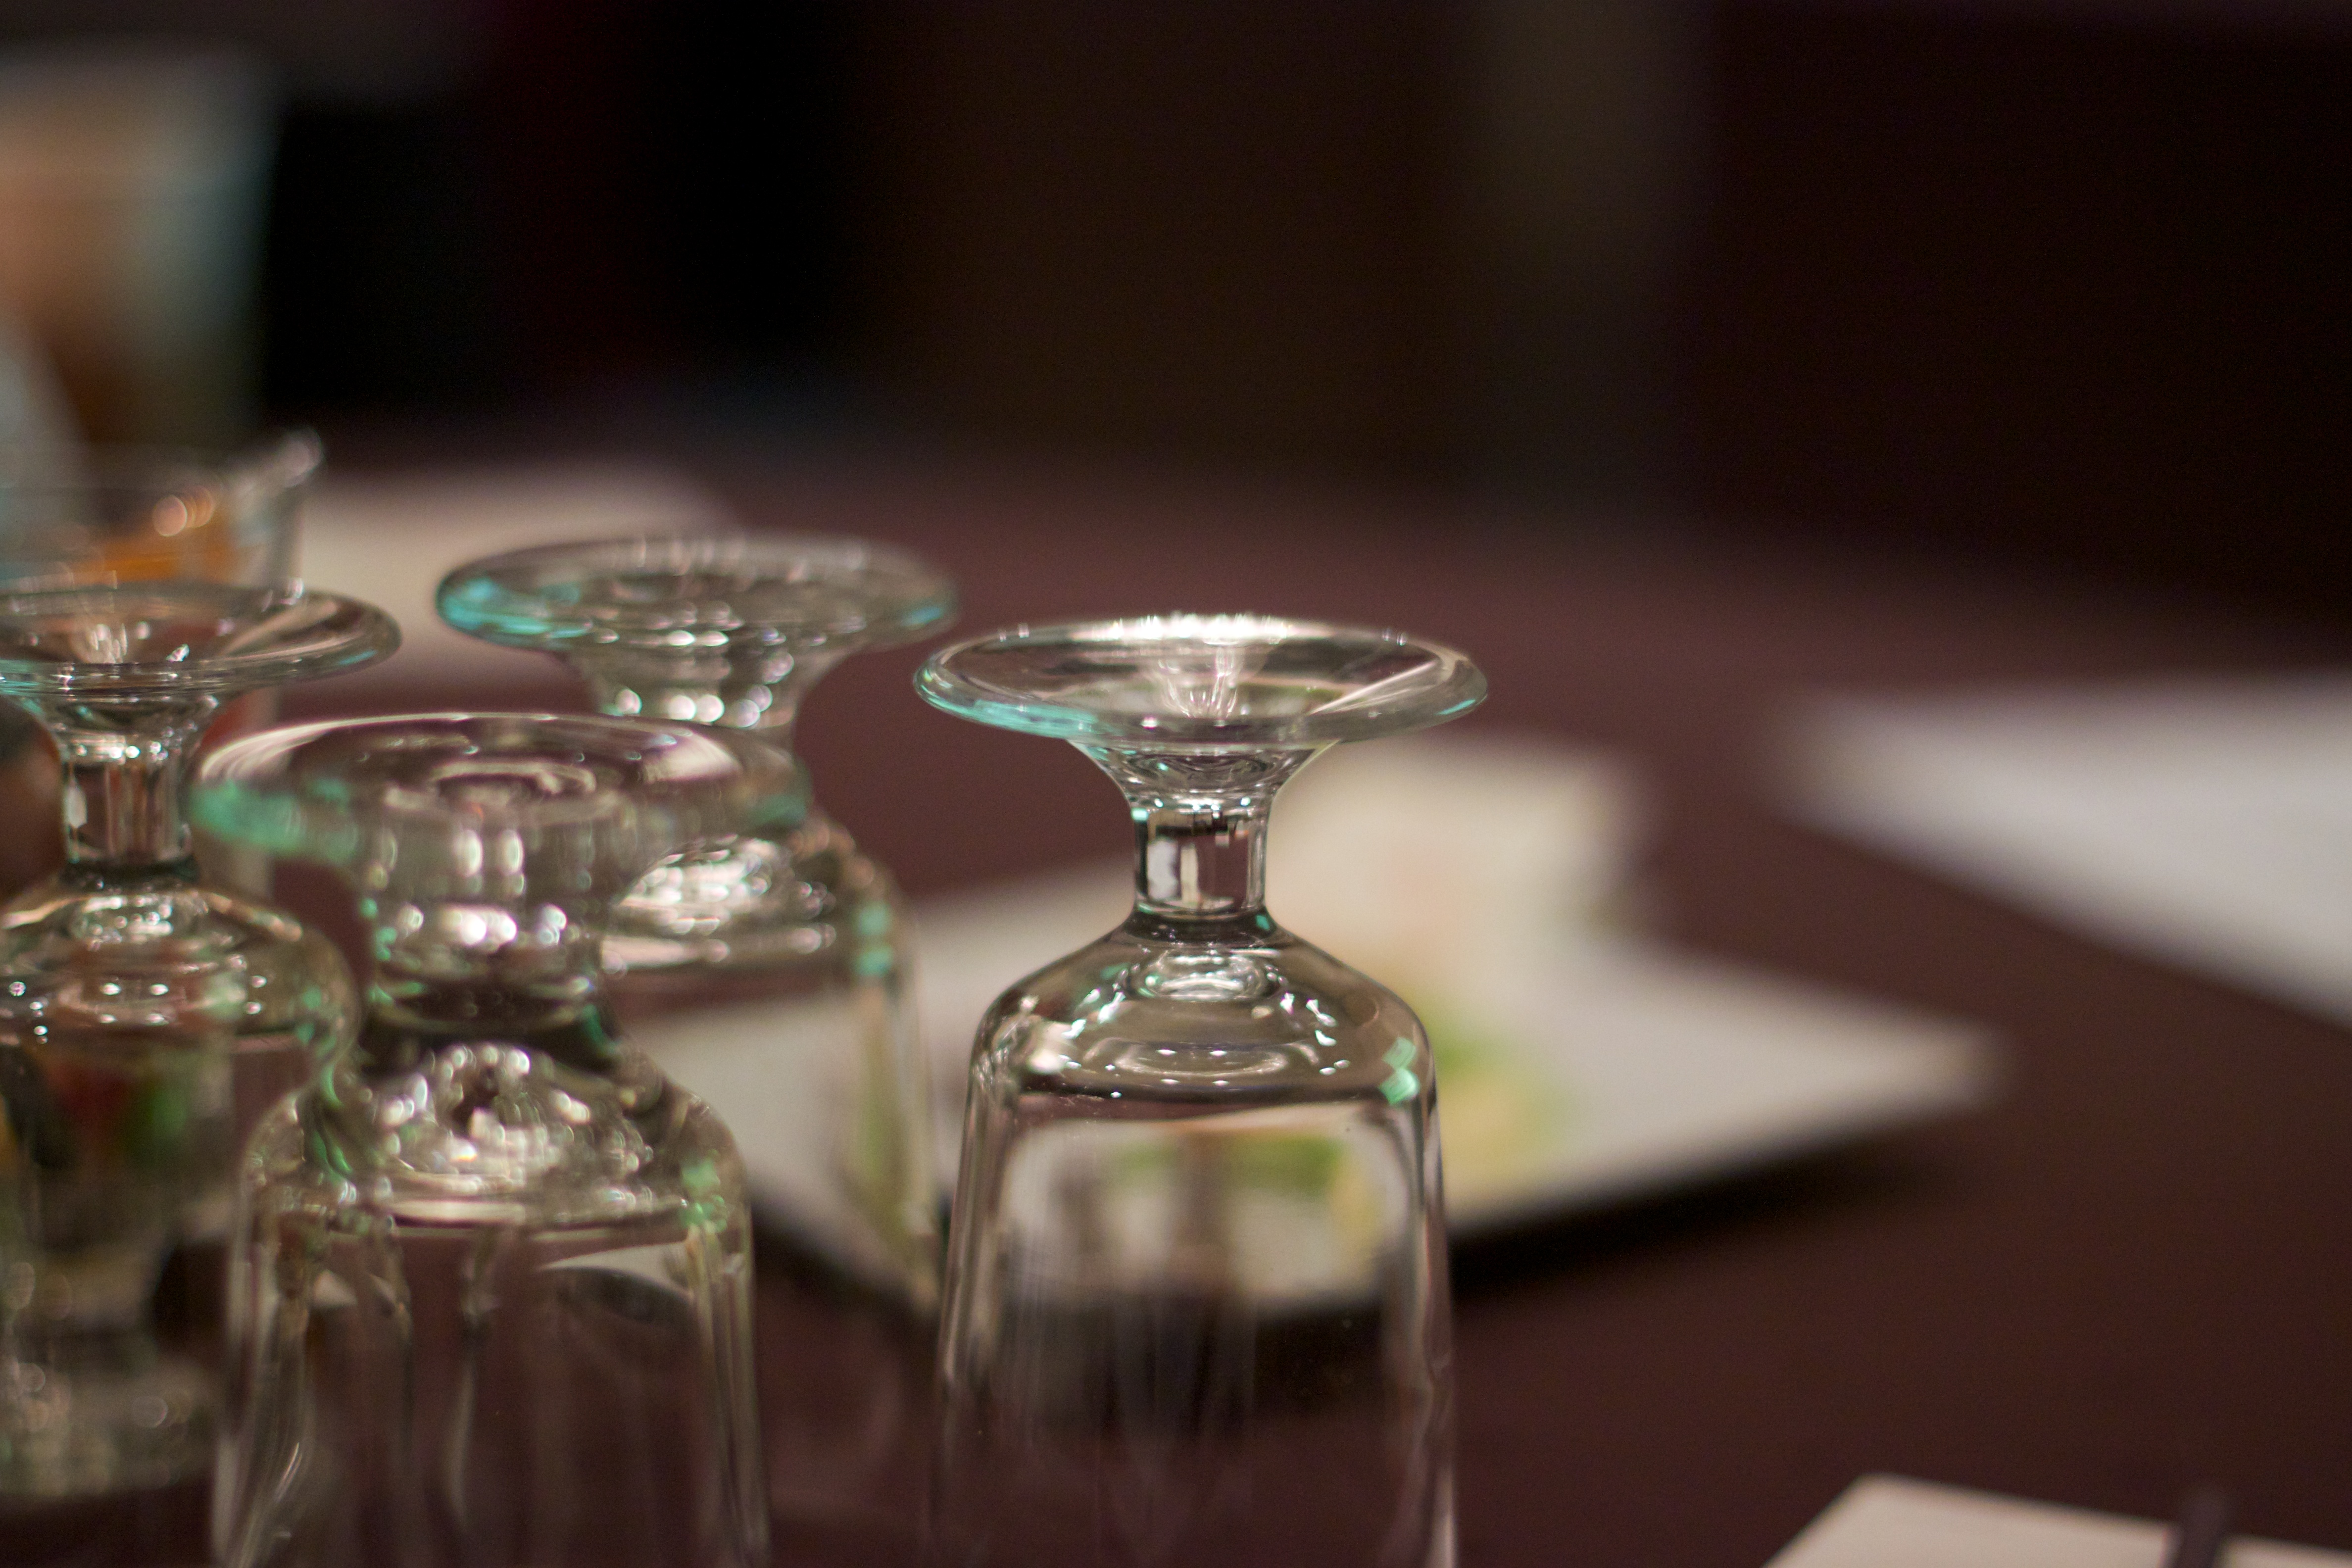
glass, drink, bottle, lighting, perfume, distilled beverage